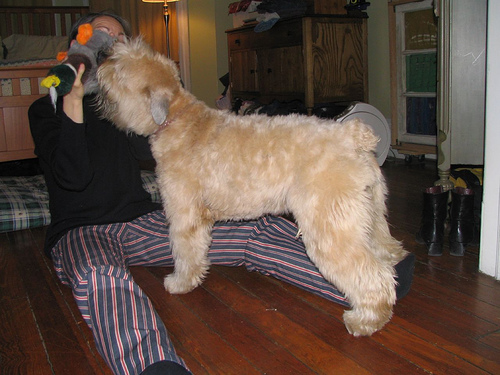
Animal: dog
Breed: wheaten_terrier